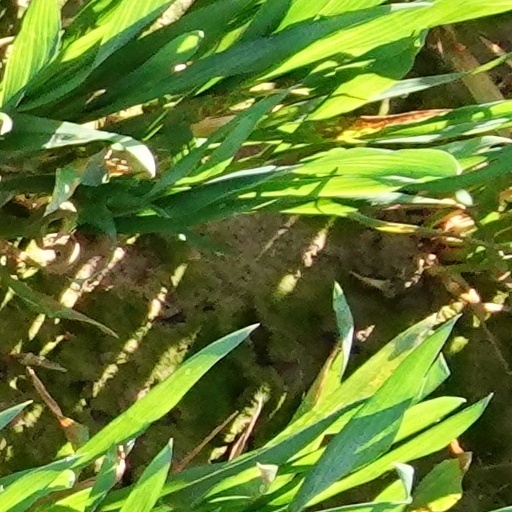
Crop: wheat